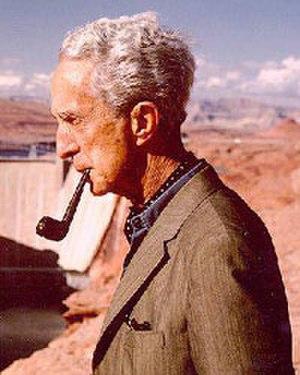
Notre problème à tous est une illustration du peintre américain Norman Rockwell, initialement publiée dans le magazine Look le 14 janvier 1964 durant le mouvement des droits civiques aux États-Unis.